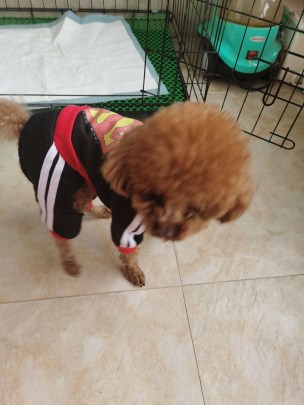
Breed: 7449-n000128-teddy